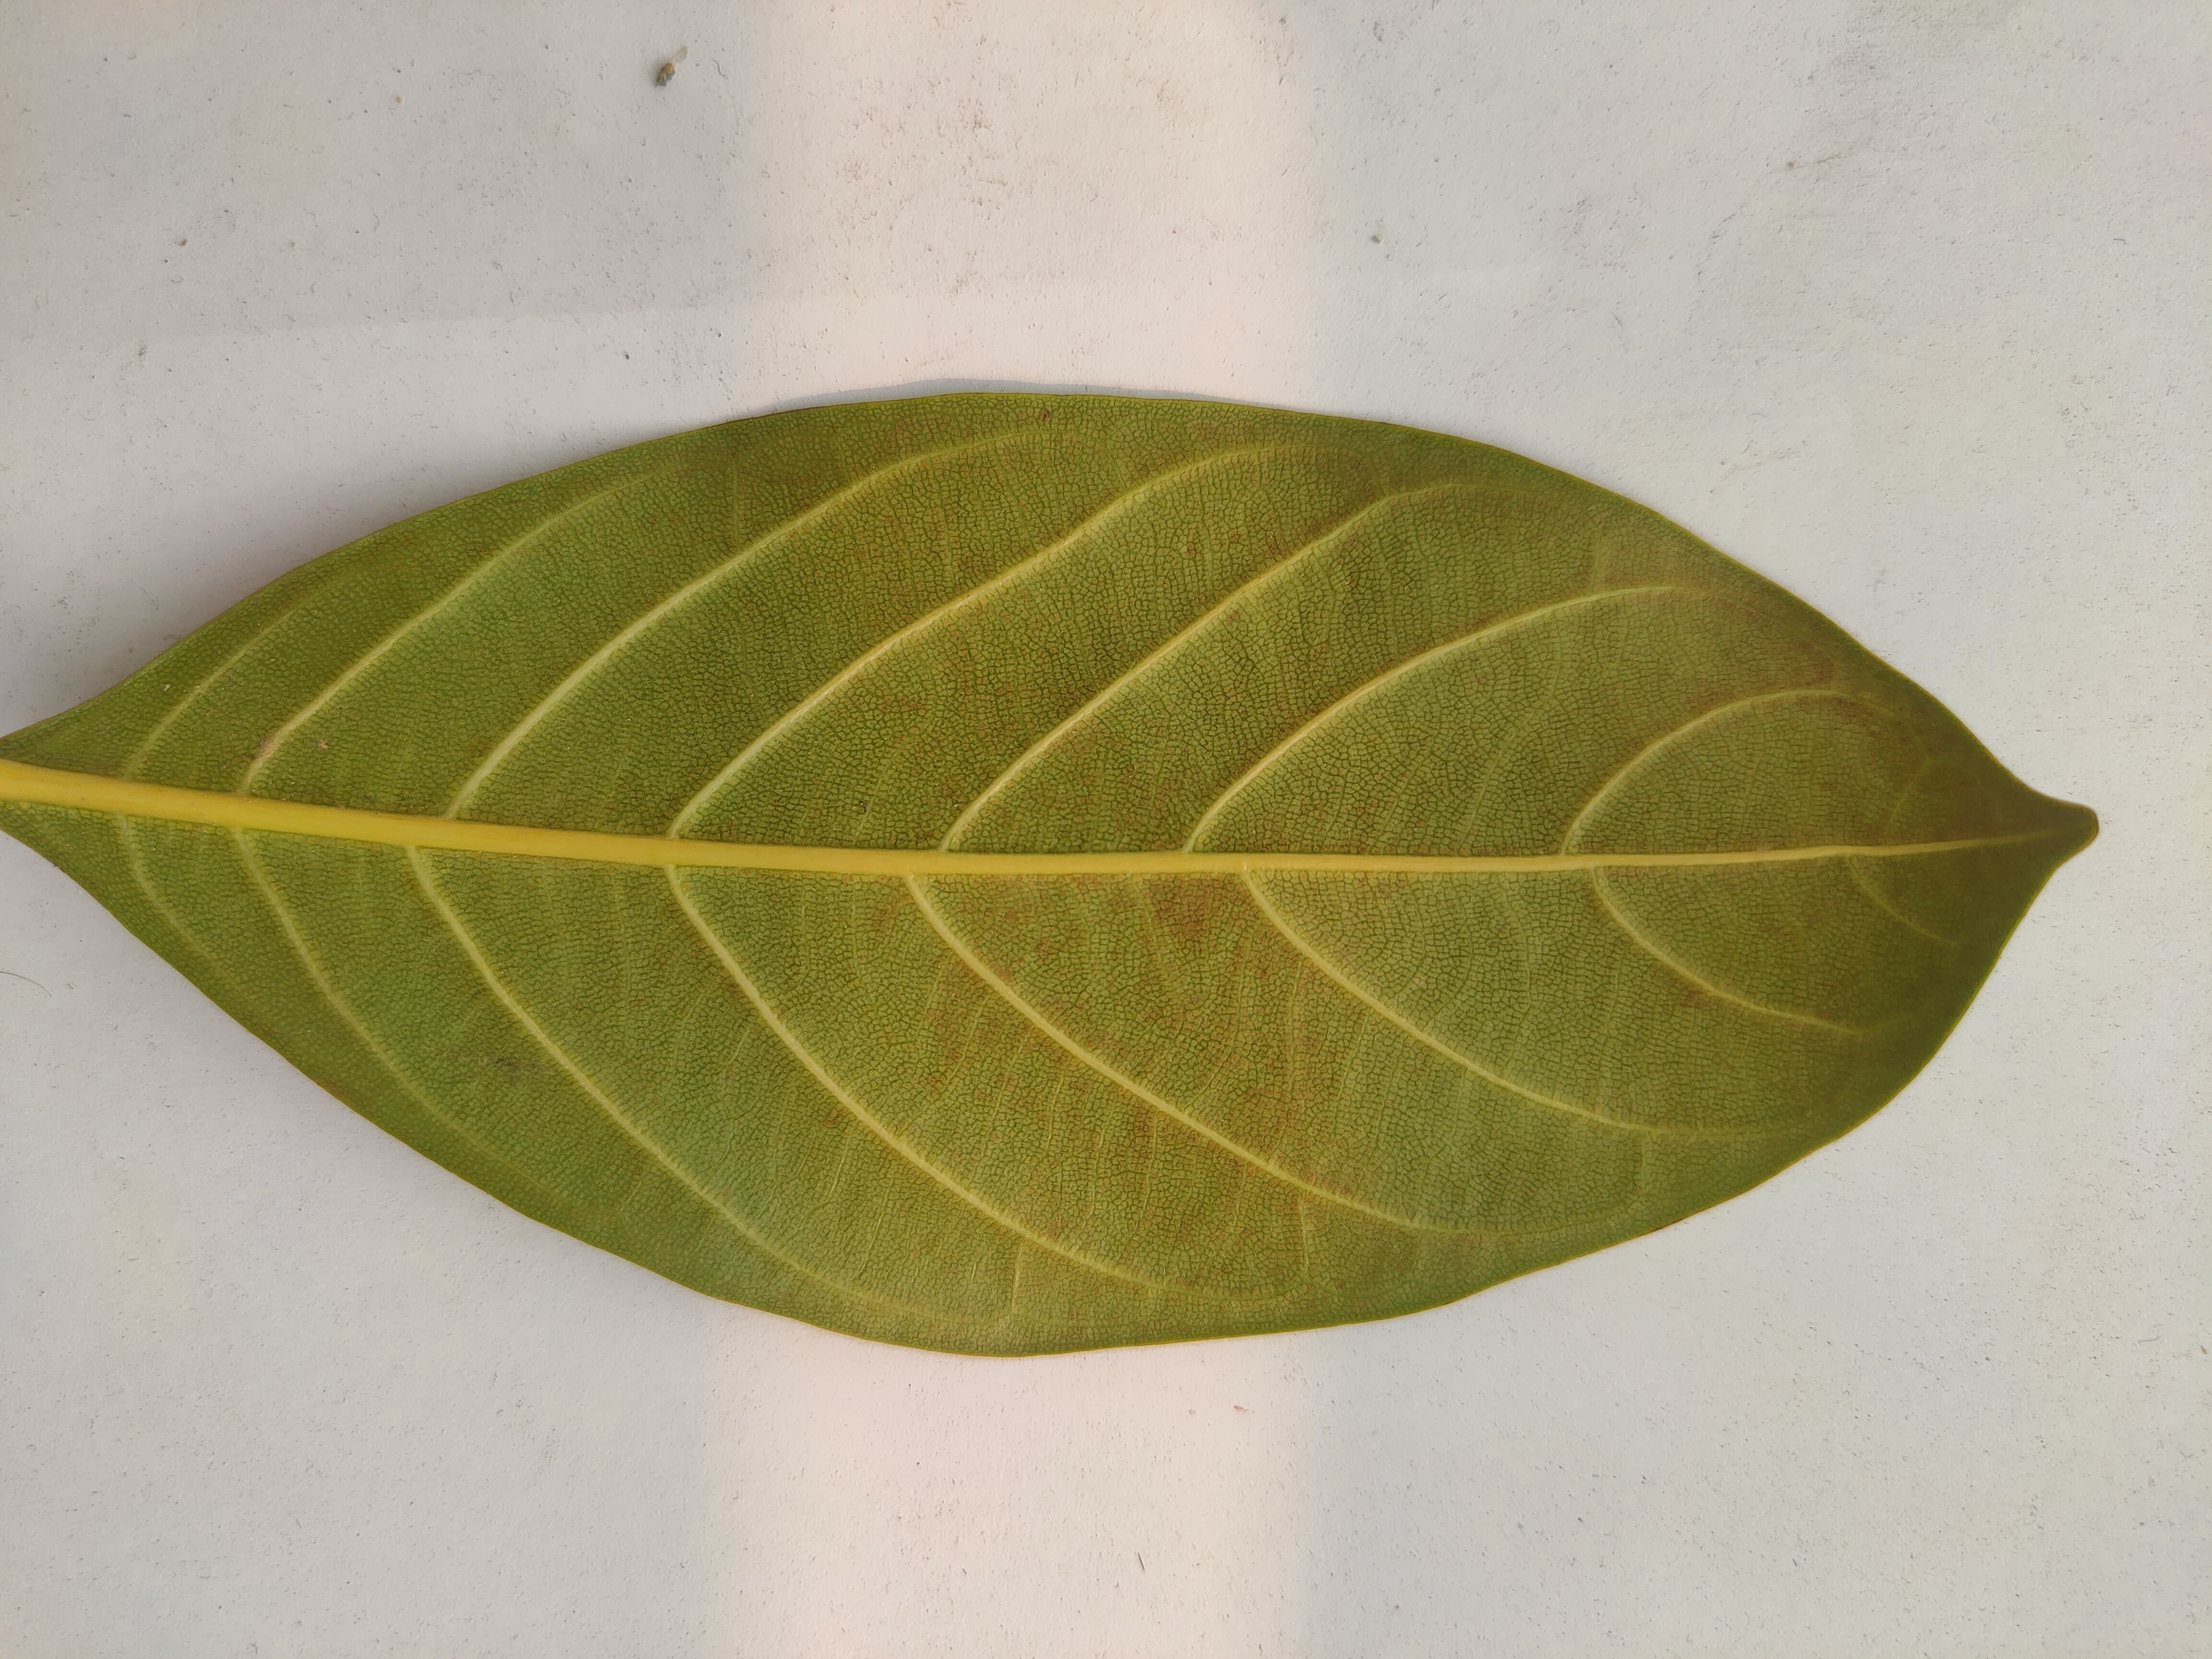
Leaf variety: Jackfruit